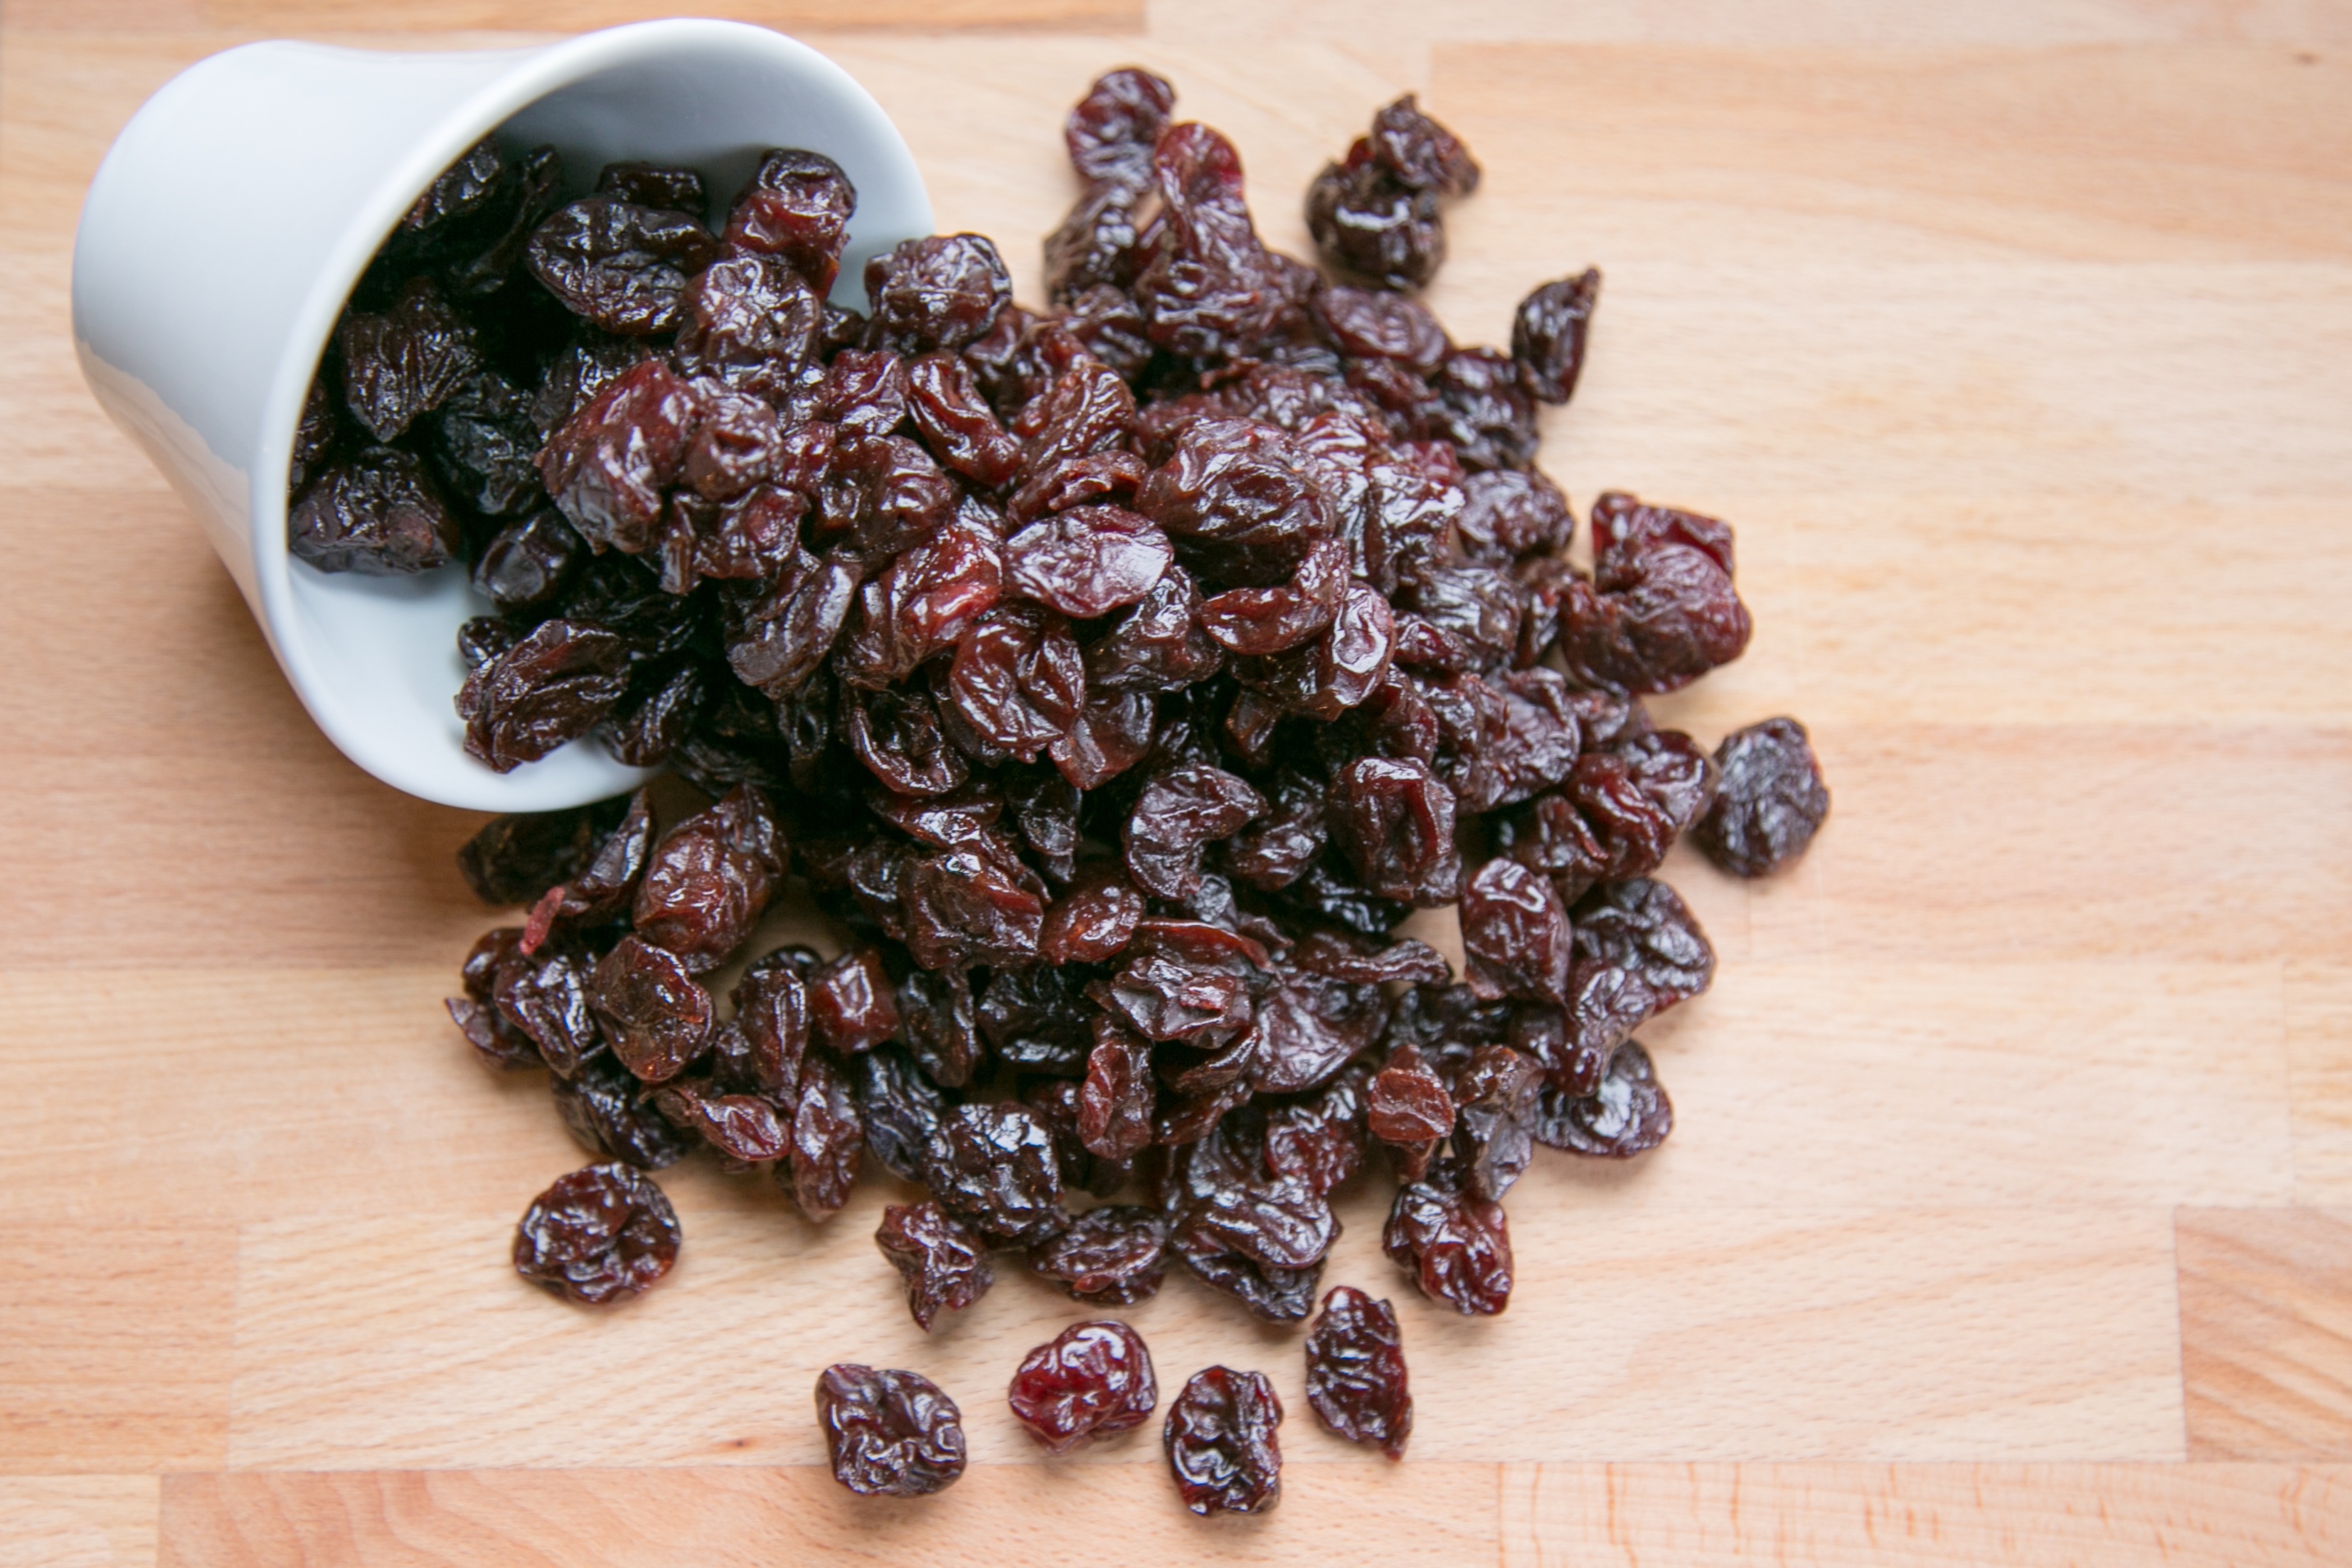
plant, fruit, berry, sweet, food, produce, natural, healthy, blackberry, cutting board, cherry, cherries, flavor, dr, dried fruit, flowering plant, dried cherries, land plant, snack food